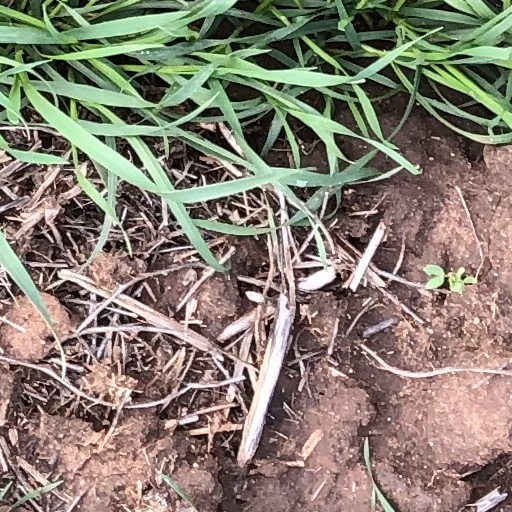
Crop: wheat